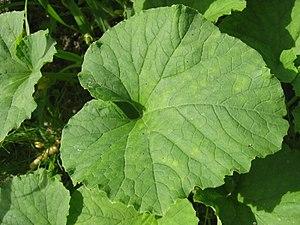
Le melon oriental ou melon coréen, également appelé Cantaloup du Japon, est un type de melon cultivé en Asie de l'Est.